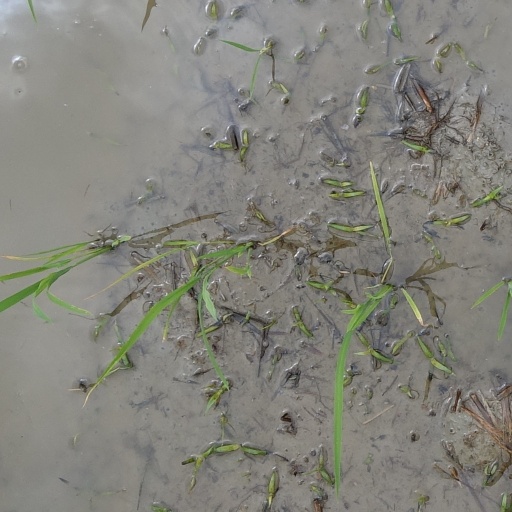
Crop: rice